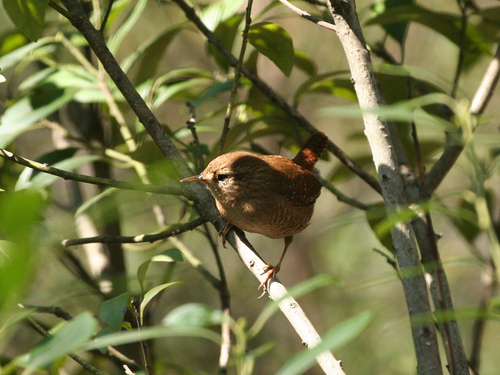
this little bird has a brown belly and breast with speckles on the rest of its body.
bird has brown body feathers, brown breast feather, and thing beaksmall brown bird with small beak and black eyes, foot and tarsus is brown color.
this bird has a brown overall body color with a thin tarsus and feet.
simply, this small bird is all brown with some speckles throughout.
this bird is brown with red and has a long, pointy beak.
this bird has a brown bill with a brown crown and light brown belly.
small brown bird with tan markings on the body.
this bird has wings that are brown and has a yellow bill
this bird has wings that are brown and has a short bill
Species: House Wren